Eva Gabor

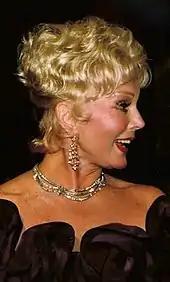

In 1965, Gabor got the role of Lisa Douglas, whose attorney husband Oliver Wendell Douglas (Eddie Albert) decides to leave the "rat race" of city life. He buys a farm in a rural community, forcing Lisa to leave her beloved big-city urban life. The Paul Henning sitcom "Green Acres" aired on CBS. "Green Acres" was set in Hooterville, the same backdrop for "Petticoat Junction" (1963–70), and would occasionally cross over with its sister sitcom. Despite proving to be a ratings hit, staying in the top 20 for its first four seasons, "Green Acres", along with another sister show, "The Beverly Hillbillies", was cancelled in 1971 in the CBS network's "rural purge" — a policy to get rid of the network's rural-based television shows.